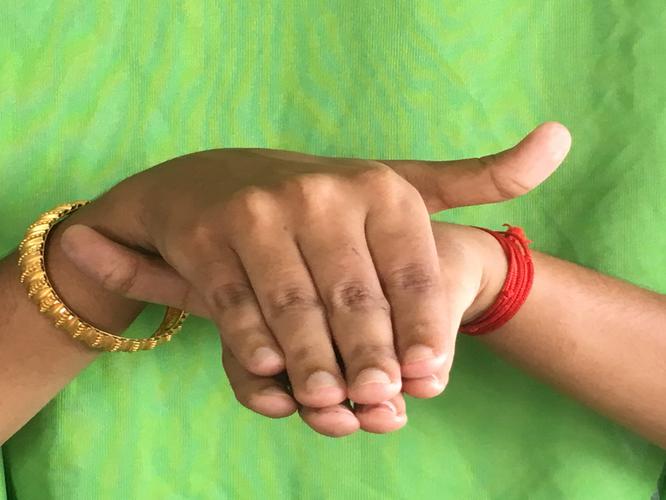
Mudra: Matsya
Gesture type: double_hand